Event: Nepal Earthquake
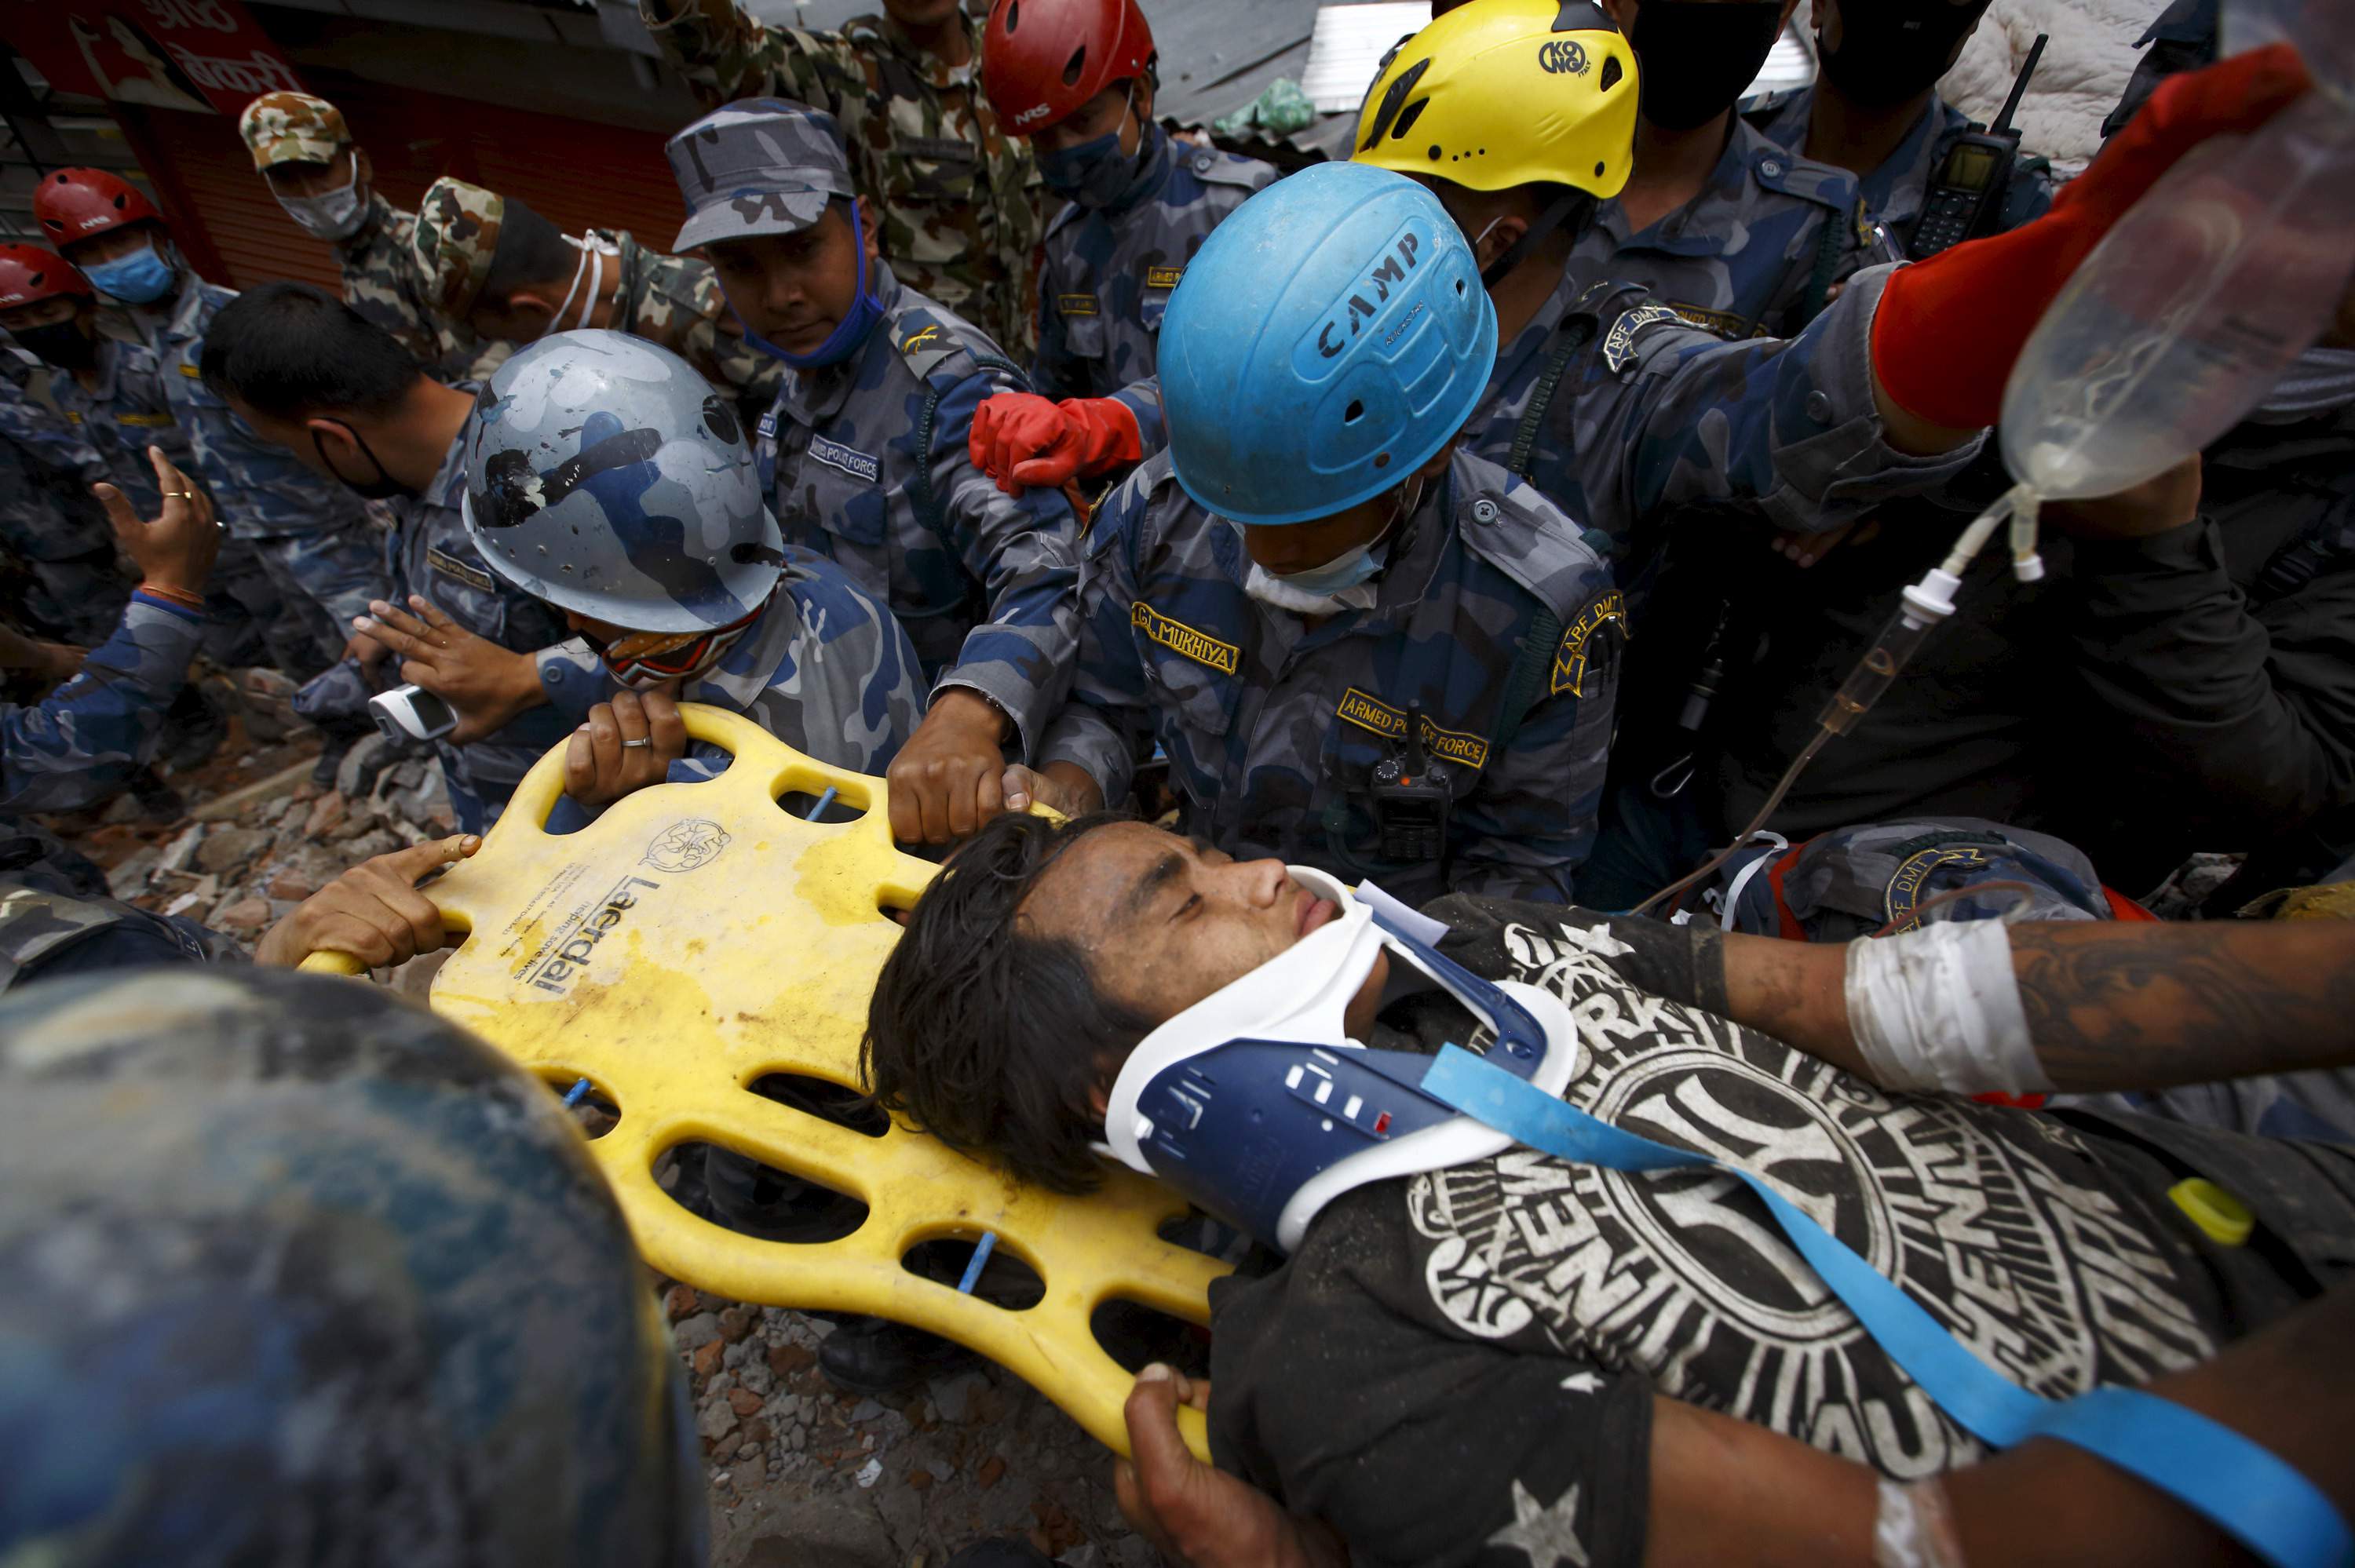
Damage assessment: damage